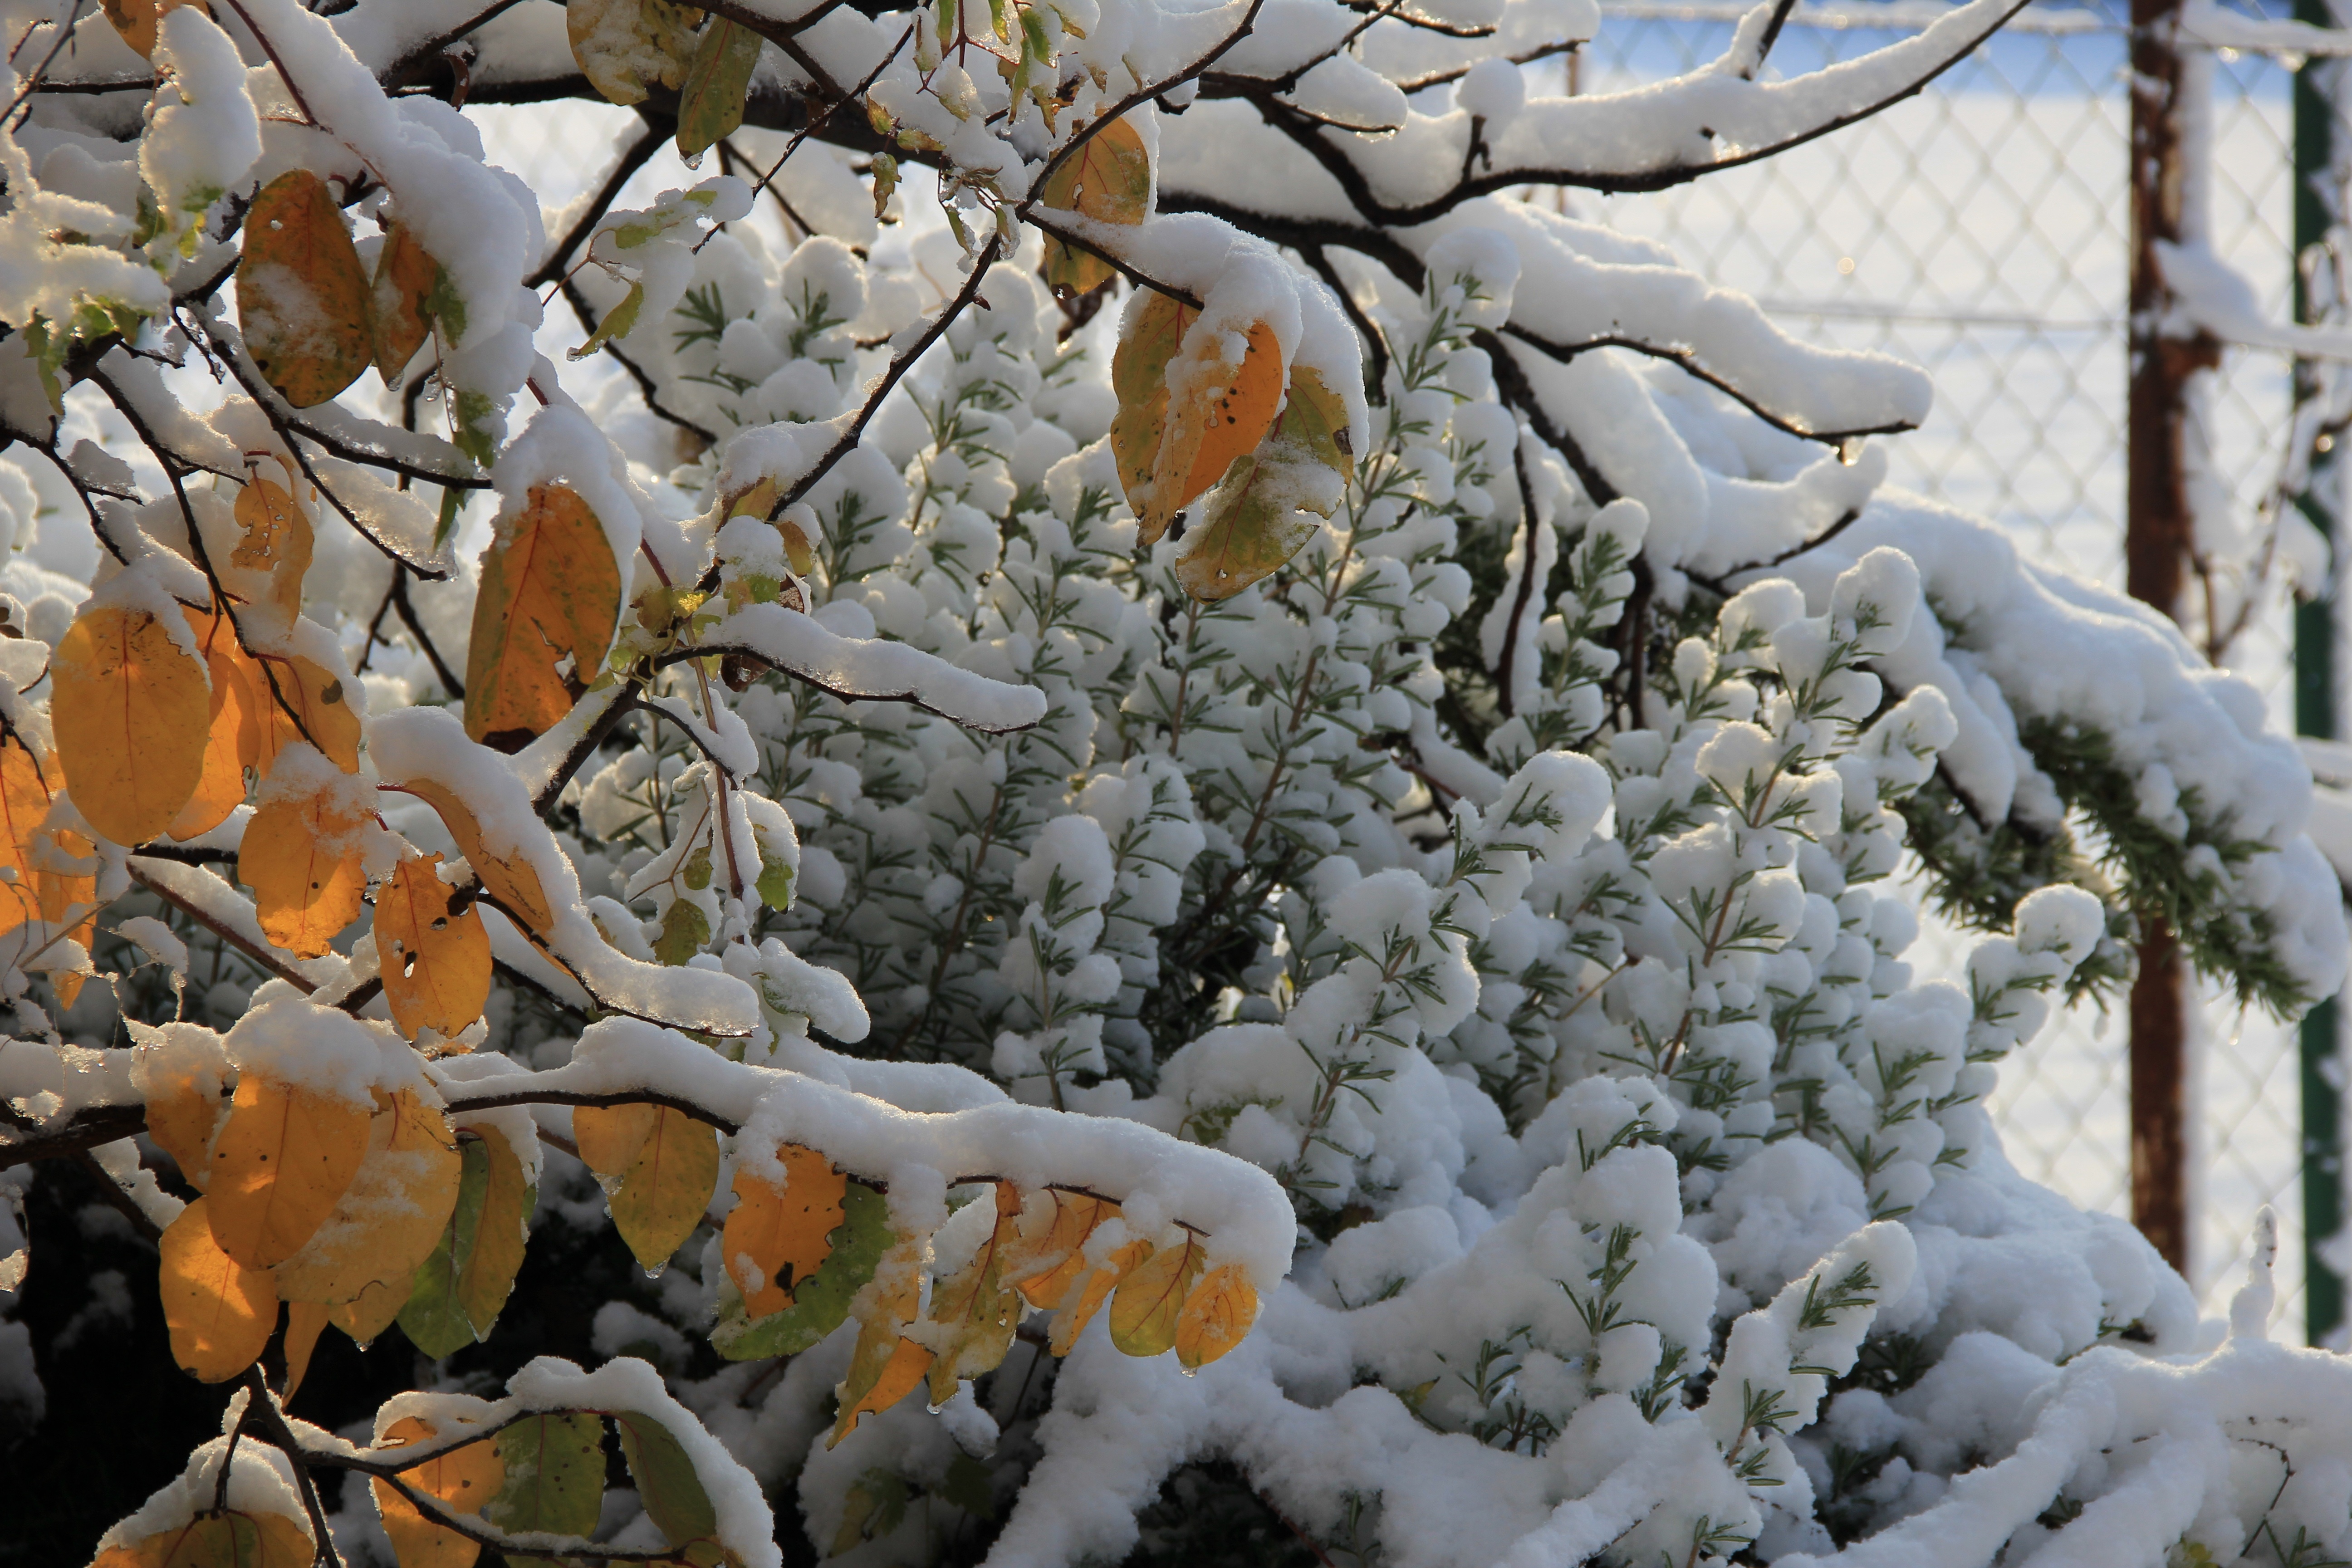
tree, nature, branch, snow, winter, plant, sunlight, leaf, flower, frost, ice, spring, autumn, weather, botany, season, freezing, woody plant